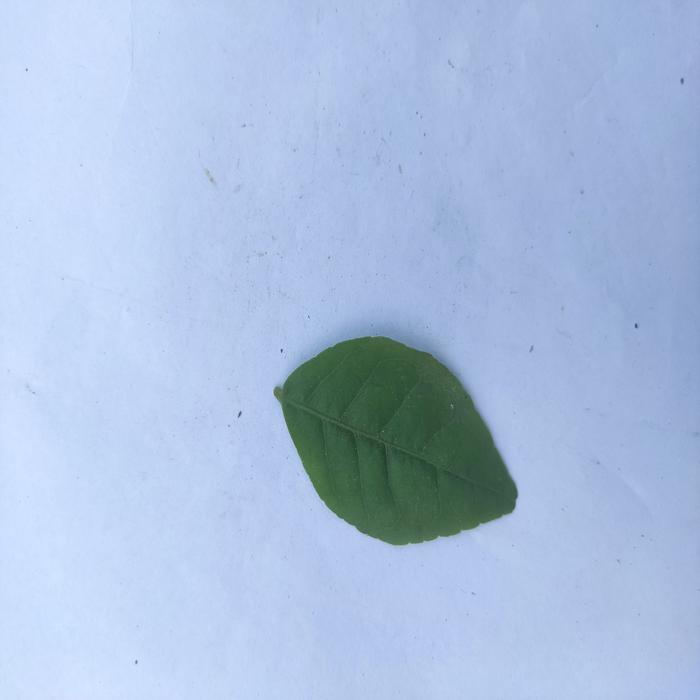
Crop: Aegle Marmelos
Leaf condition: Healthy_Leaf